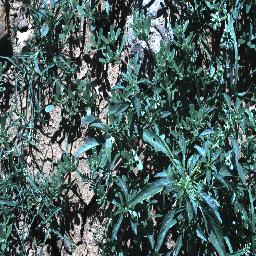
Label: negative